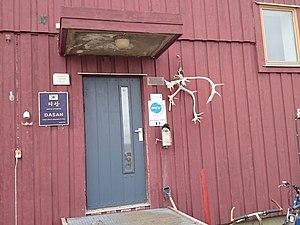
Ny-Ålesund est une localité de l'île du Spitzberg, dans l'archipel du Svalbard, en Norvège. Elle est l'une des quatre agglomérations habitées de l'archipel et la localité la plus au nord du monde, située sur la péninsule de Brøgger sur la rive sud du Kongsfjorden.